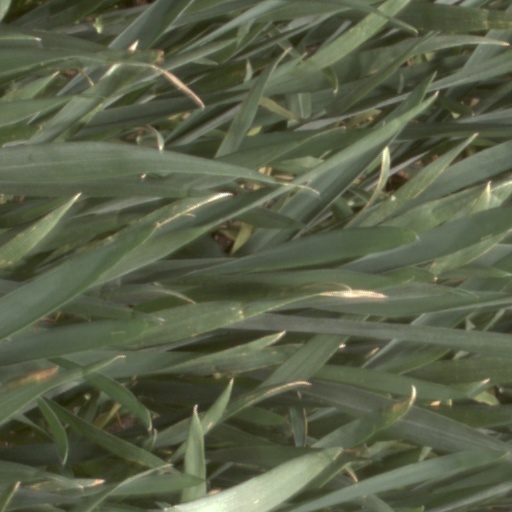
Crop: wheat